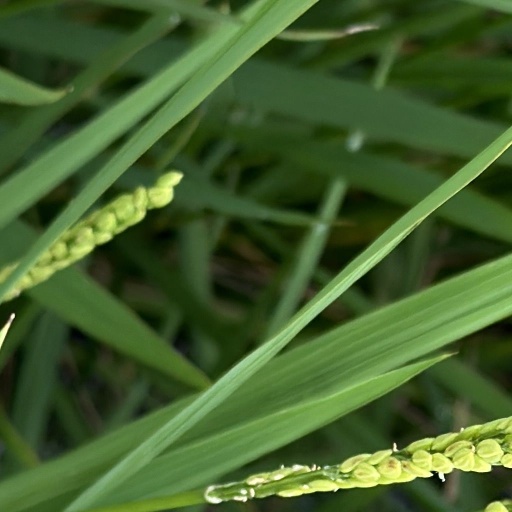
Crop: rice